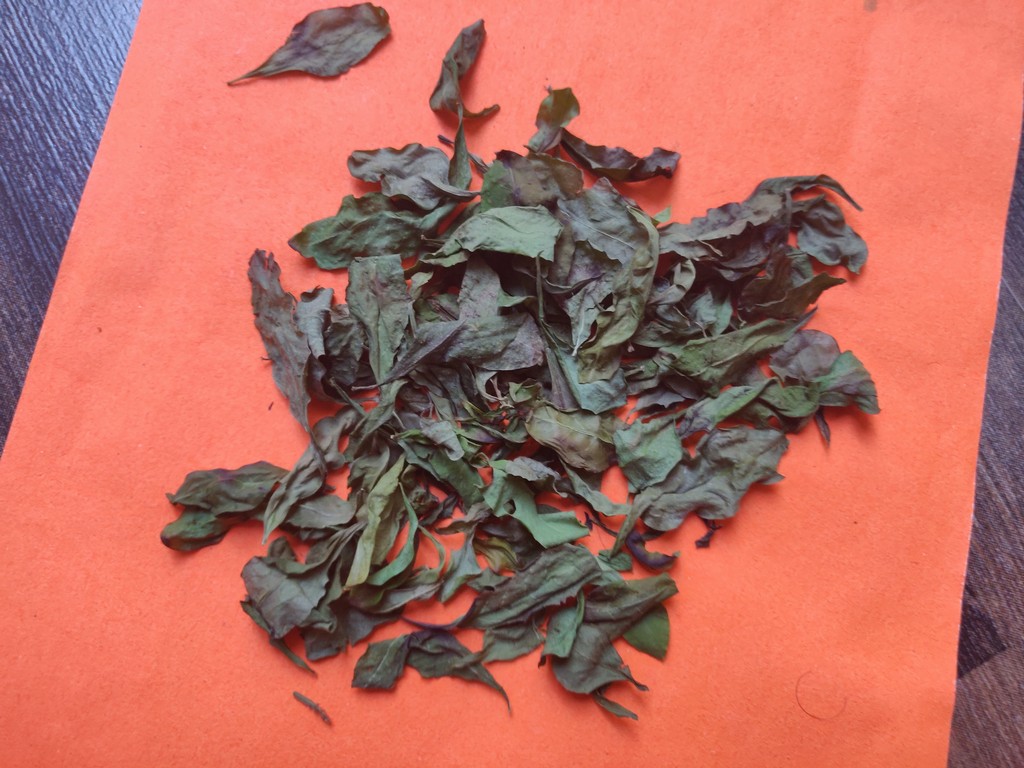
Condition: Dried
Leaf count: multiple
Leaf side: unknown